Degradosome

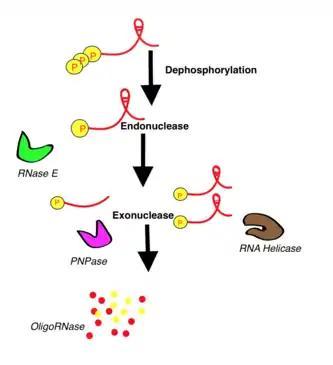
This picture shows RNA's degradation process with the specific phases.

The RNA's destruction process is very complicated. To make it easier to understand, we use as an example the mRNA degradation procedure in Escherichia coli because it is the best known process. It is mediated mainly by endo- and ribo- nucleases. The enzymes RNase II and PNPase (polynucleotide phosphorylase) degrade mRNA in a 3'→5' way. The degradosome has 4 compartments that have several ribonucleases. Initially, the synthesized RNA is a polyphosphate structure. This is why the dephosphorylation is needed, in order to obtain monophosphate by the action of a RNA pyrophosphohydrolase PppH. The transcripts have two parts: the phosphate terminal (P-terminal) and a stem-loop structure as an end. The P-terminal is endoribonucleolytically cleavaged by RNase E, while the stem-loop is digested by RNA helicases. If there are any secondary structures, the performance of polymerase PAP is needed to simplify the reduction by exoribonucleases such as PNPase. Finally, the scraps are processed by oligoribonucleases.